Alpharts Tod

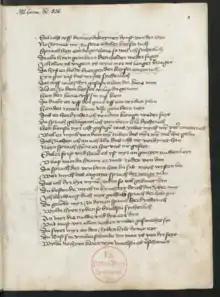
First page of "Alpharts Tod". Staatsbibliothek Berlin Ms. germ. fol. 856 fol. 2r.

The beginning of the epic is missing. Emperor Emenrich tells Heime to bring Ermenrich's declaration of war to Dietrich. Heime rides to Bern (Verona) to declare war, but is unable to explain the reason for Ermenrich's declaration when asked. Dietrich reminds Heime that the latter had once sworn an oath of loyalty to him. Heime declares that both he and his companion Witege will fight for Ermenrich, but will not attack Dietrich himself. Heime then brings Ermenrich Dietrich's response: Dietrich will fight. Ermenrich orders his men to scout around Bern. Heime attempts to convince Ermenrich to abandon his plan to drive Dietrich into exile, but to no avail.